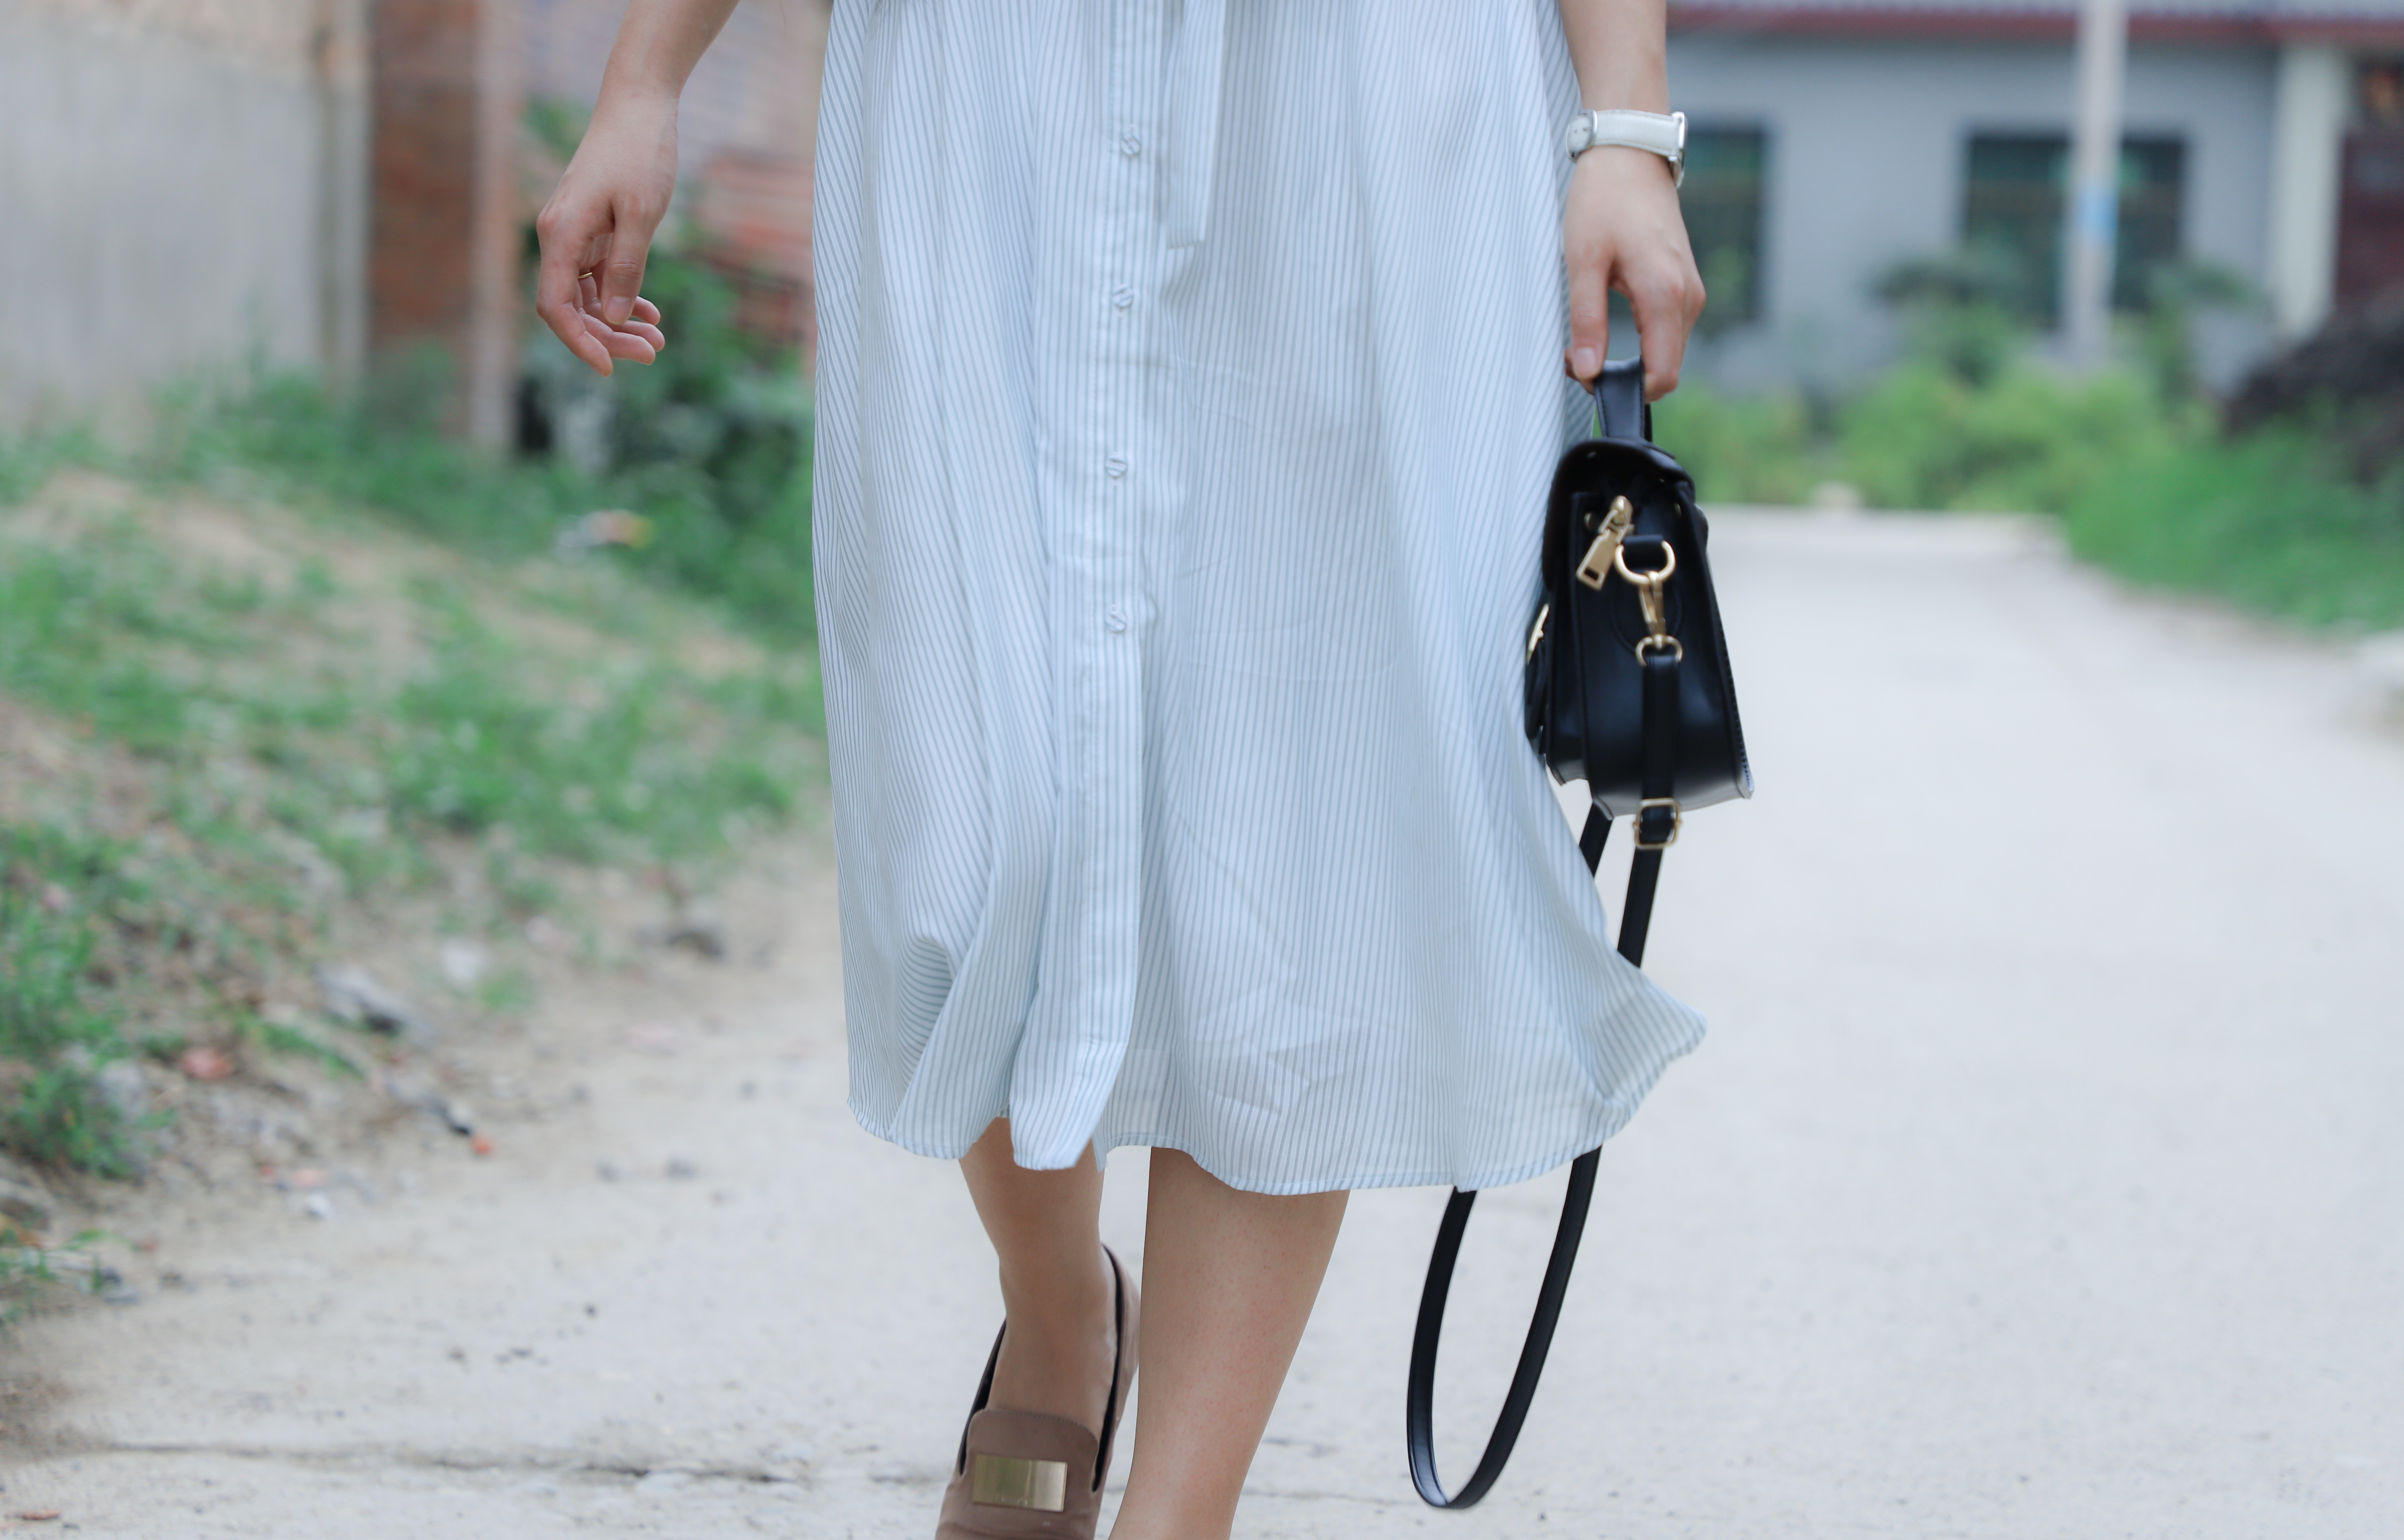
white, clothing, street fashion, black, shoulder, waist, fashion, dress, pink, footwear, neck, joint, ankle, outerwear, knee, leg, shoe, design, pattern, black and white, Pencil skirt, sleeve, blouse, denim, sweater, fashion accessory, a line, jeans, style, human leg, trunk, lace, high heels, blazer